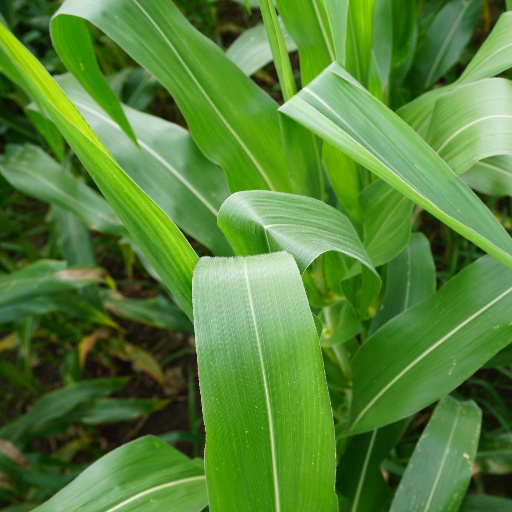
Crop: maize; corn